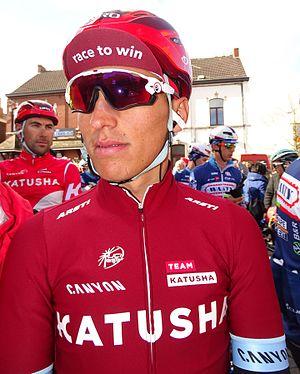
Reportage réalisé le mercredi 2 mars à l'occasion du départ du Samyn des Dames 2016 et du Samyn 2016 à Quaregnon, Belgique.
La saison 2016 de l'équipe cycliste Katusha est la huitième de cette équipe.